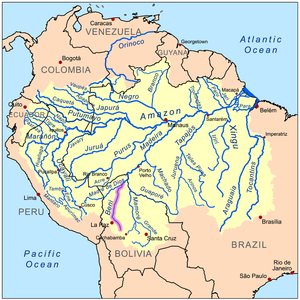
Le río Alto Beni est une rivière bolivienne du bassin amazonien. C'est le cours supérieur du río Beni. Il a une longueur totale de 178 kilomètres jusqu'à sa confluence avec la rivière Kaka où il devient le río Beni Avec ses cours supérieurs, le système Alto Beni—Cotacajes—Sacambaya—Ayopaya—Leque—Tallija atteint les 441 km.
Le río Cotacajes est une rivière bolivienne appartenant au bassin amazonien, et plus particulièrement au bassin du río Beni. Il a une longueur totale de 125 kilomètres et après sa confluence avec le río Bopi, il devient le río Alto Beni. Avec ses cours supérieurs, le système Cotacajes—Sacambaya—Ayopaya—Leque—Tallija atteint les 263 km.
Le río Beni est une puissante rivière de l'ouest de la Bolivie qui se joint au río Mamoré pour former le río Madeira, principal affluent de l'Amazone. Avec son grand affluent le río Madre de Dios, il constitue la branche mère hydrologique du río Madeira. L'apport du rio Beni constitue 30 % du débit moyen du Madeira à son embouchure dans l'Amazone, ce qui indique l'importance de la rivière.